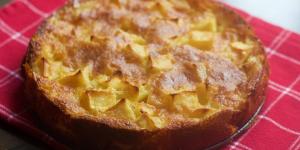
tarta de manzana sin hojaldre